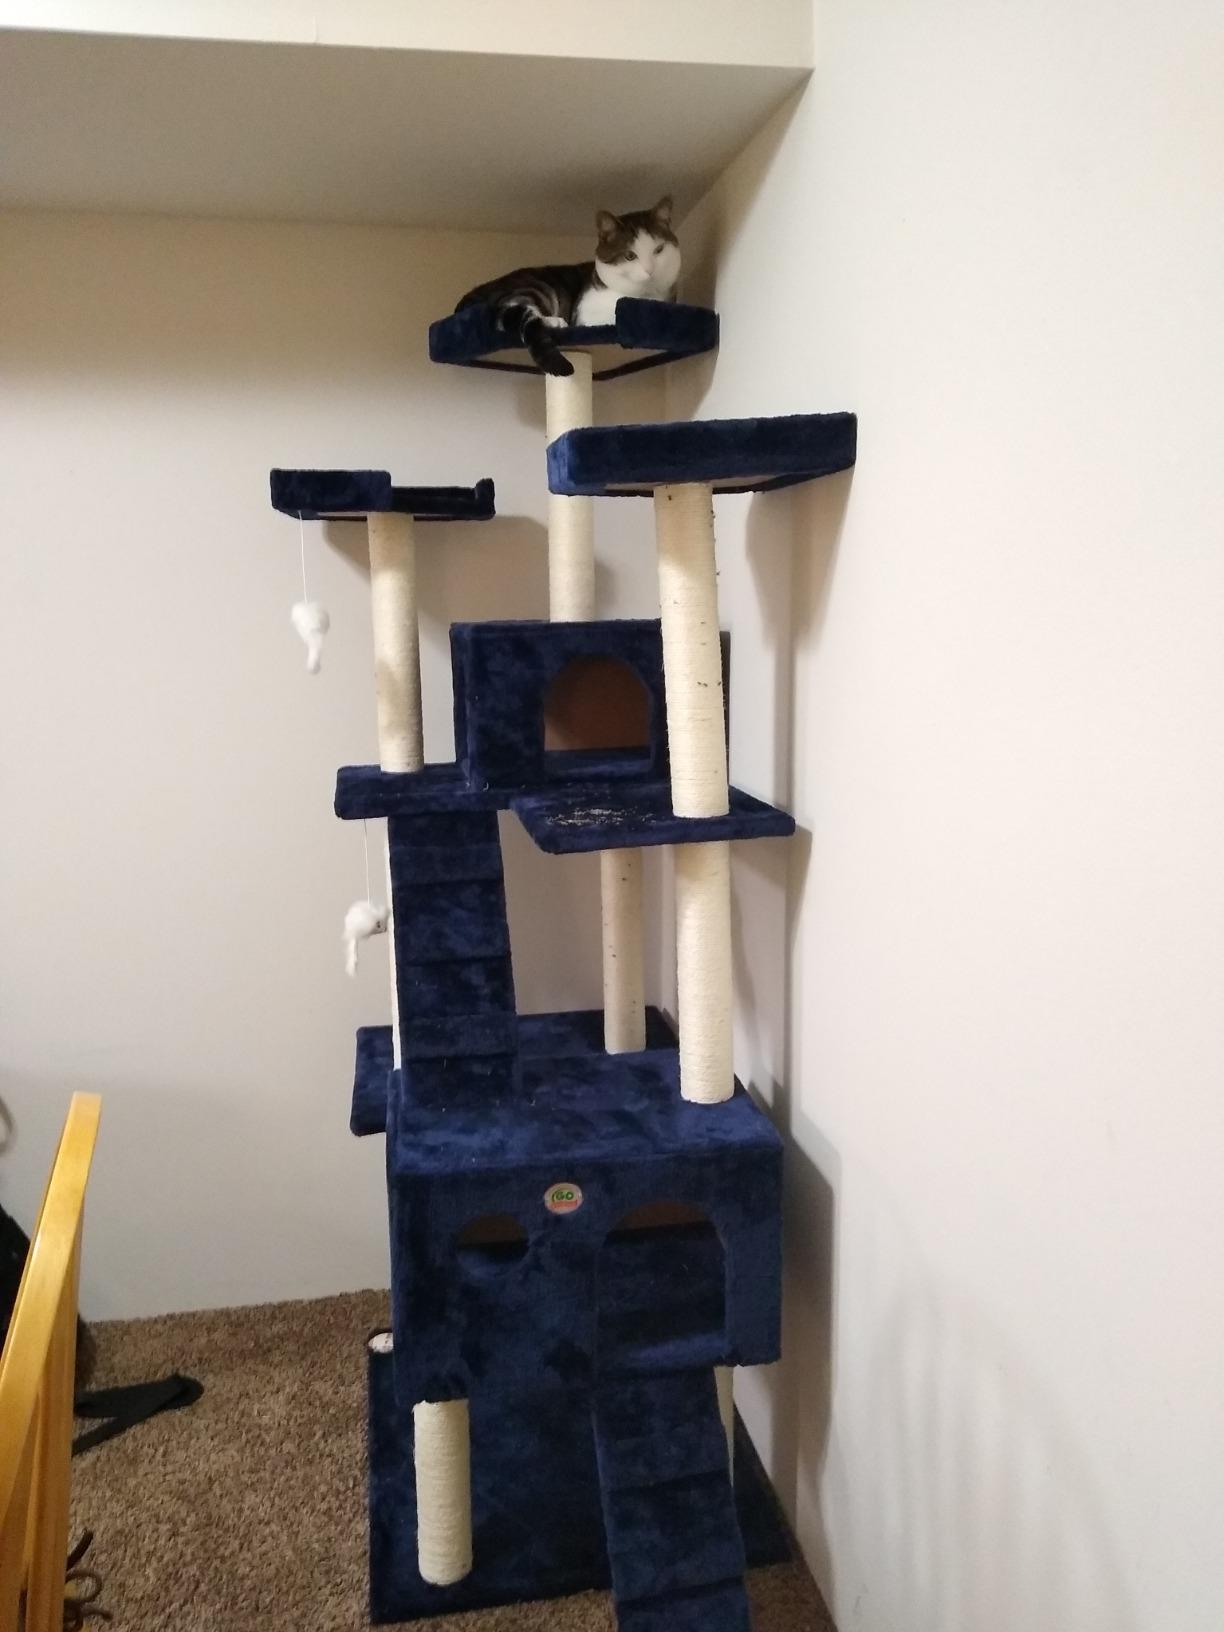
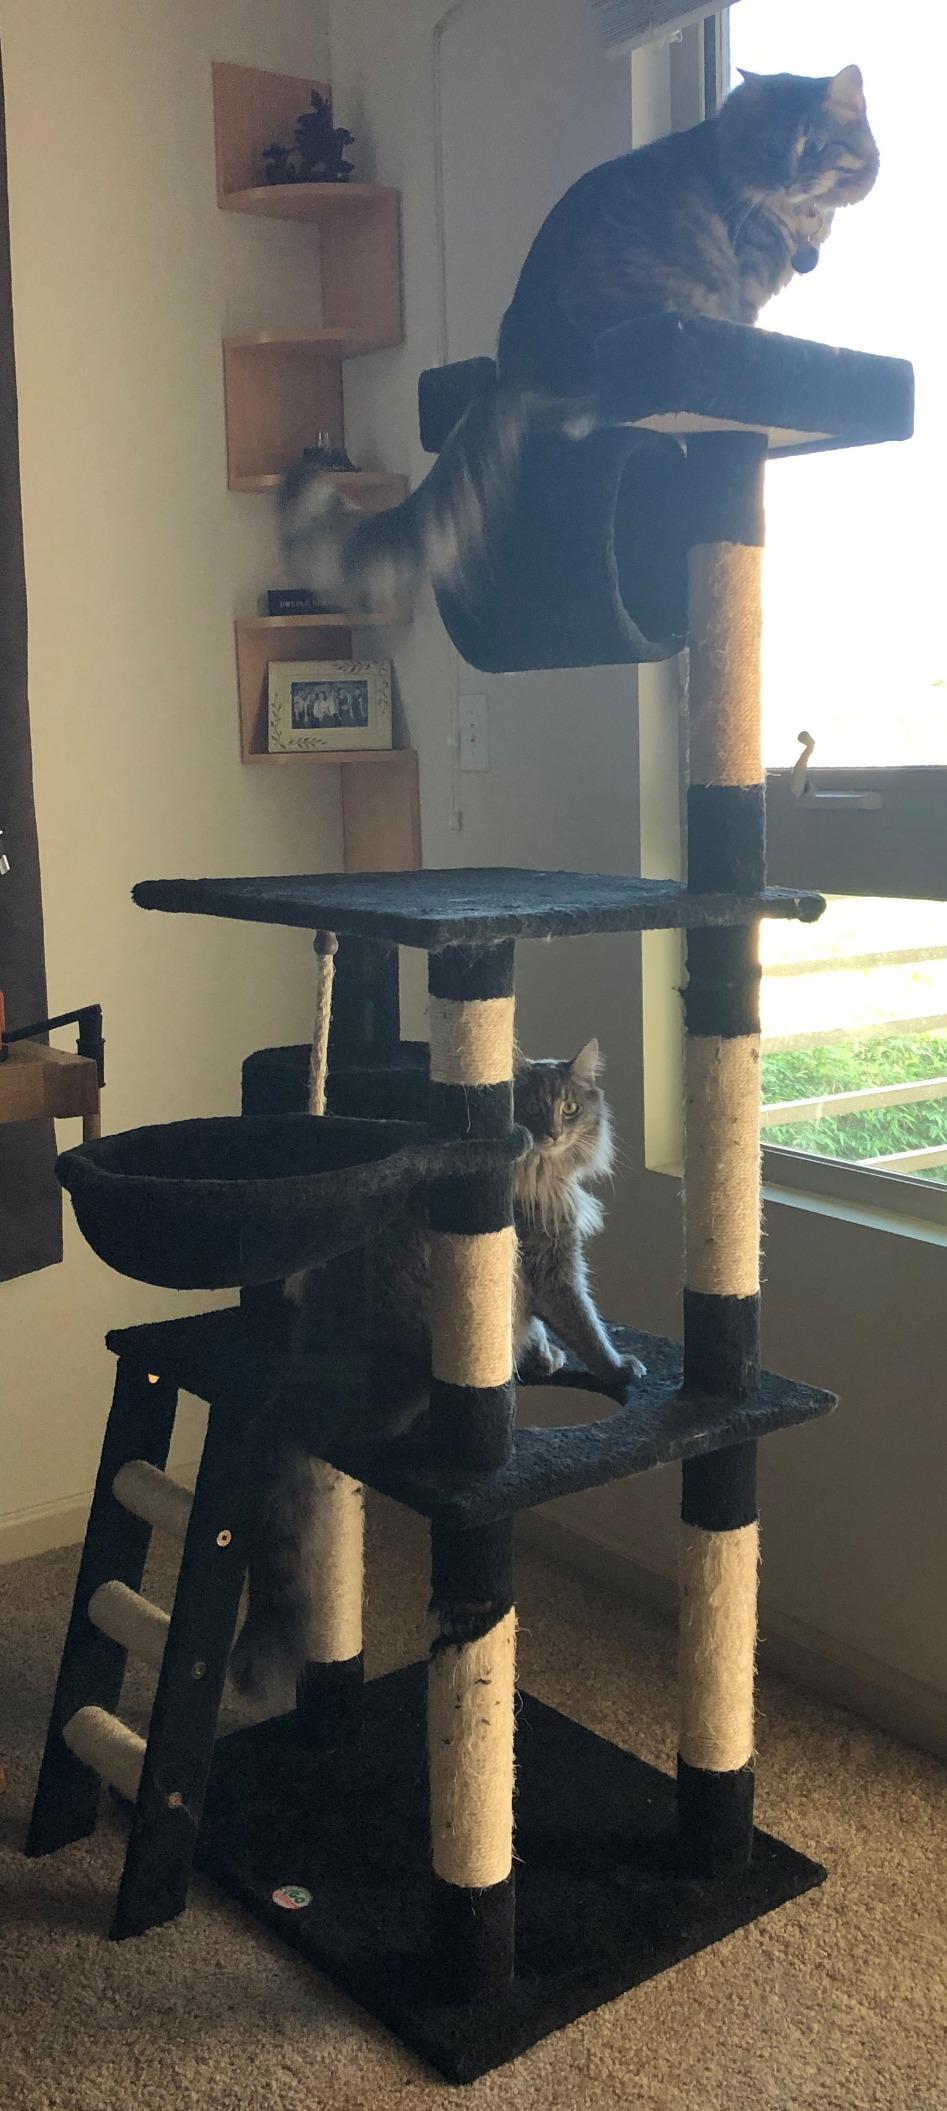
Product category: items_cat tree
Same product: no